Manila

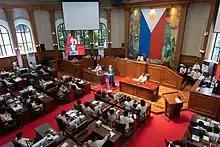
The inaugural session of the 12th Manila City Council at the city hall (2022)

Metro Manila is situated in a variety of ecosystems including upland forests, mangrove forests, mudflats, sandy beaches, sea grass meadows and coral reefs. Metro Manila is home to urban parks, nature parks, plazas, nature reserves, and an arboretum. However, according to the Asian Green City Index, in 2007 Manila contained only an average of of green space per person, well below the index average of and below the World Health Organization (WHO) recommended minimum of per person.